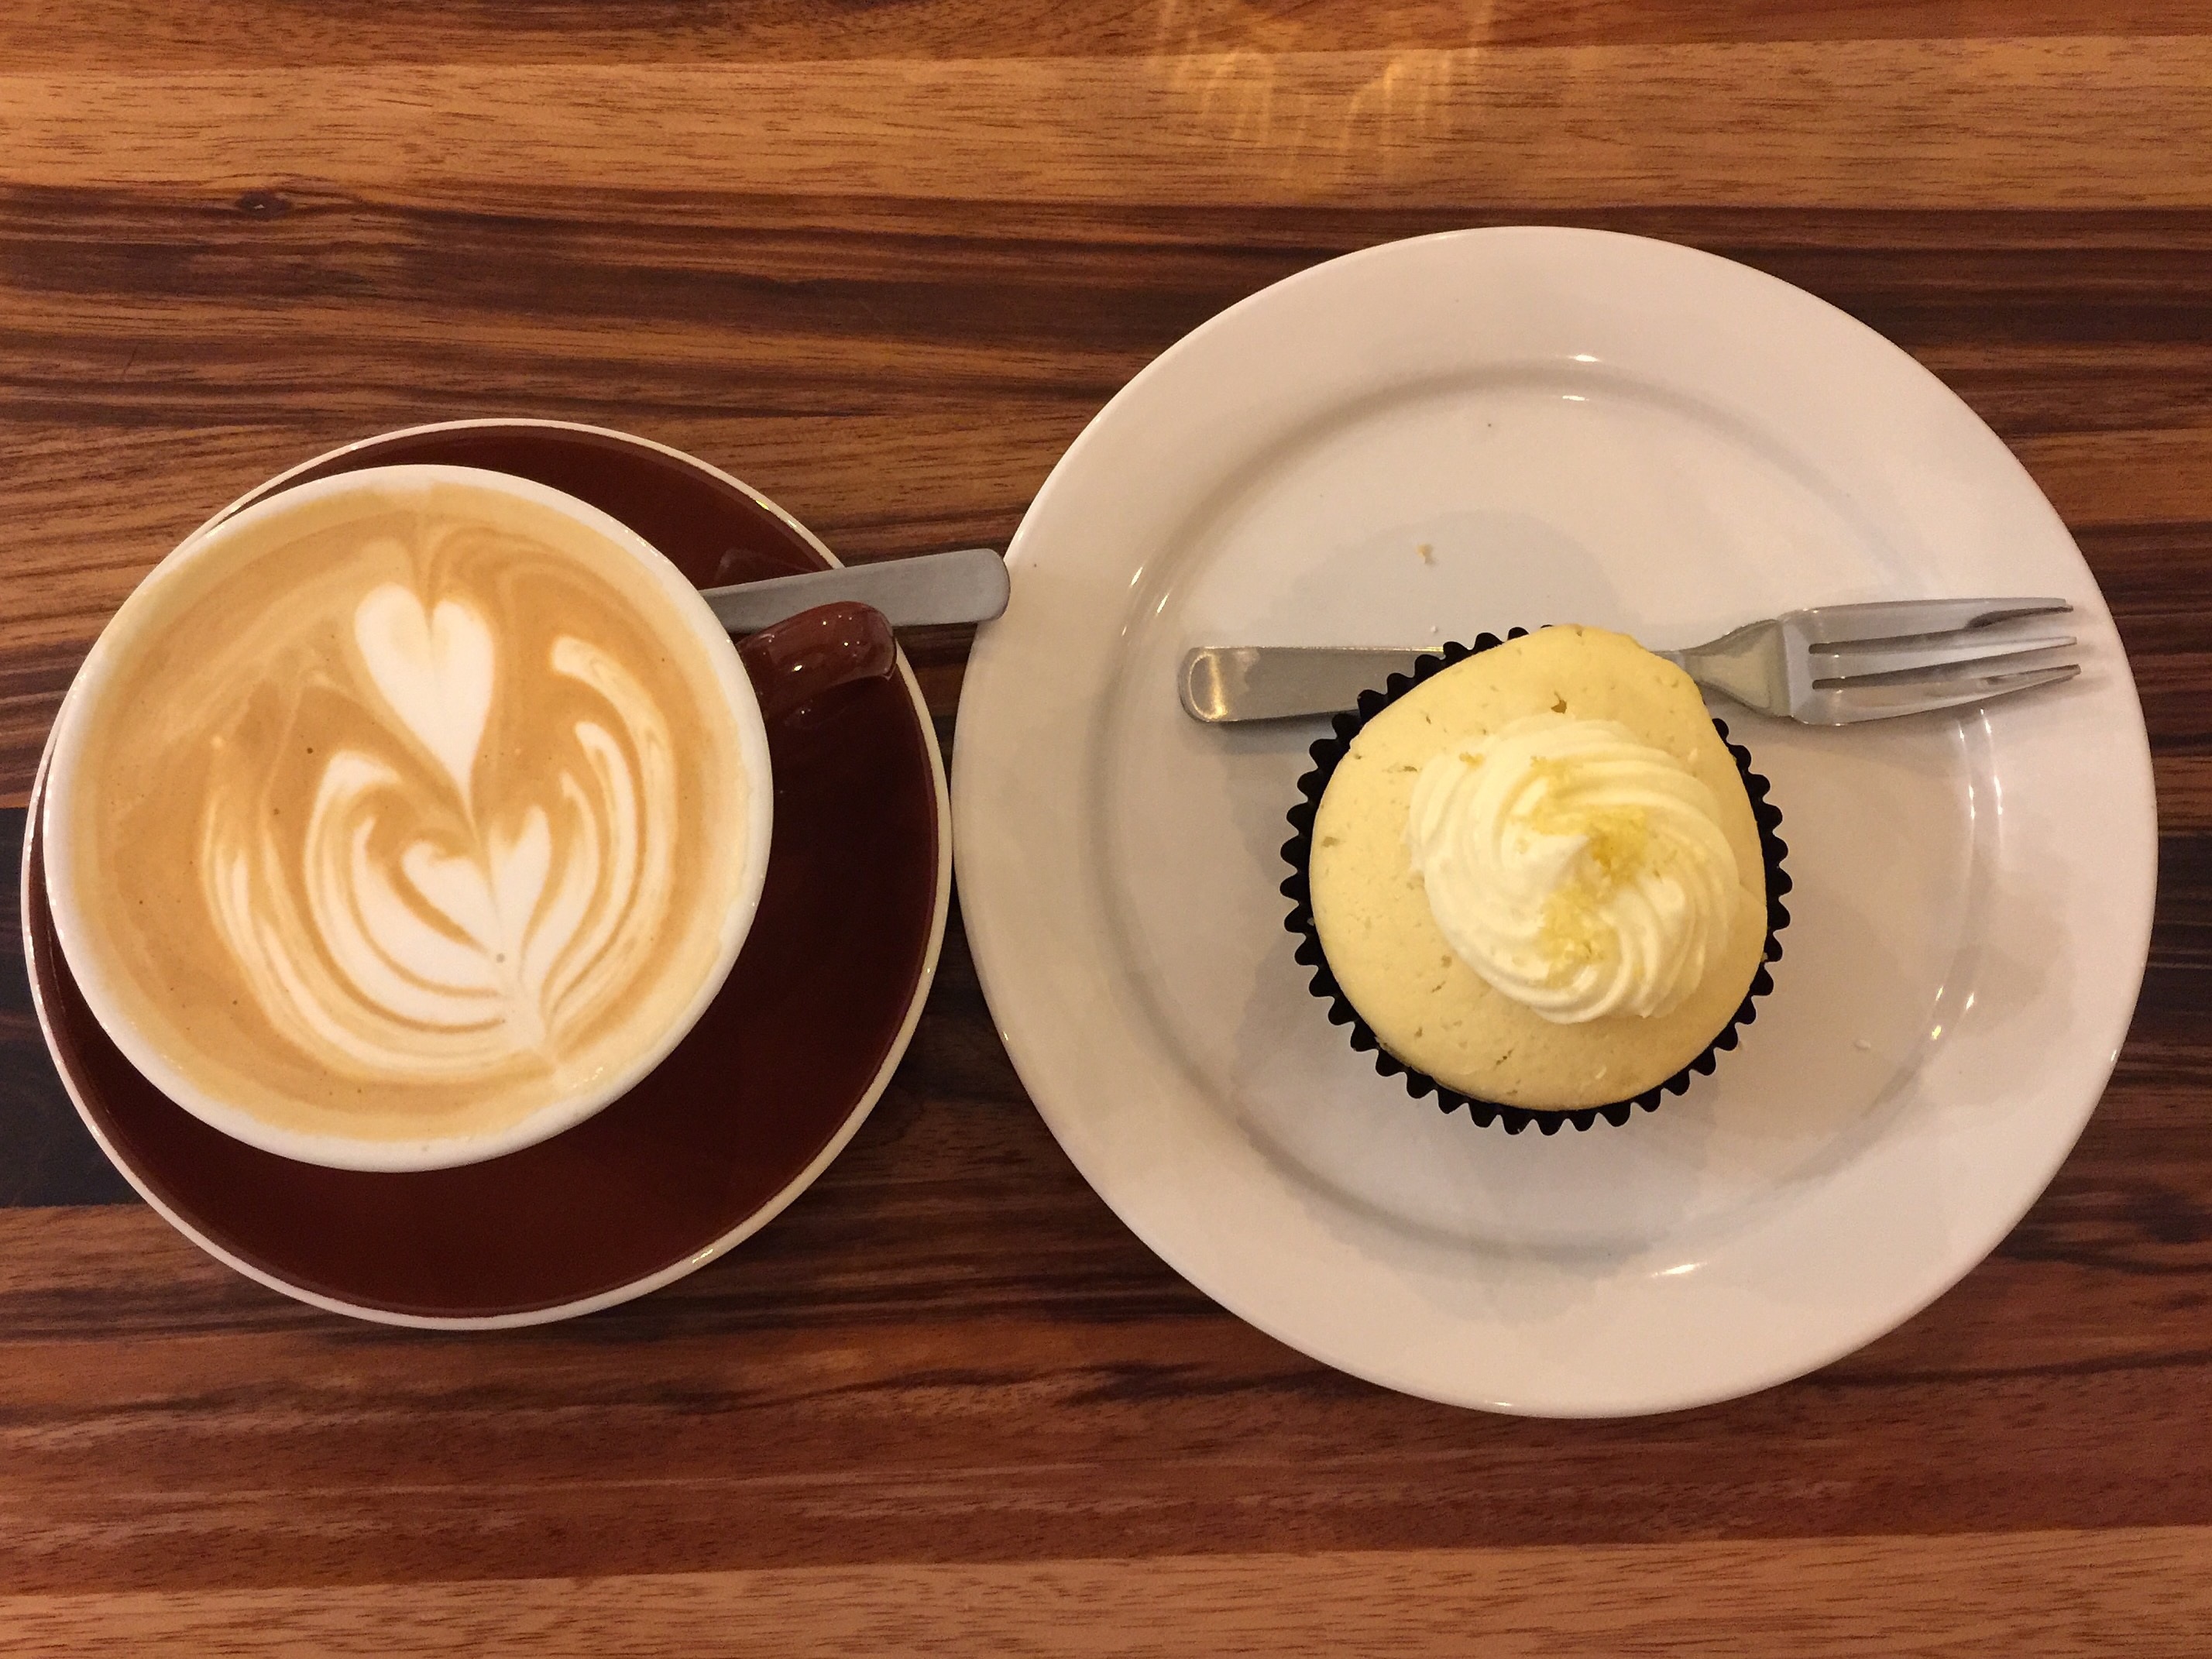
coffee, cup, latte, cappuccino, food, produce, drink, breakfast, baking, dessert, coffee cup, cream, icing, flavor